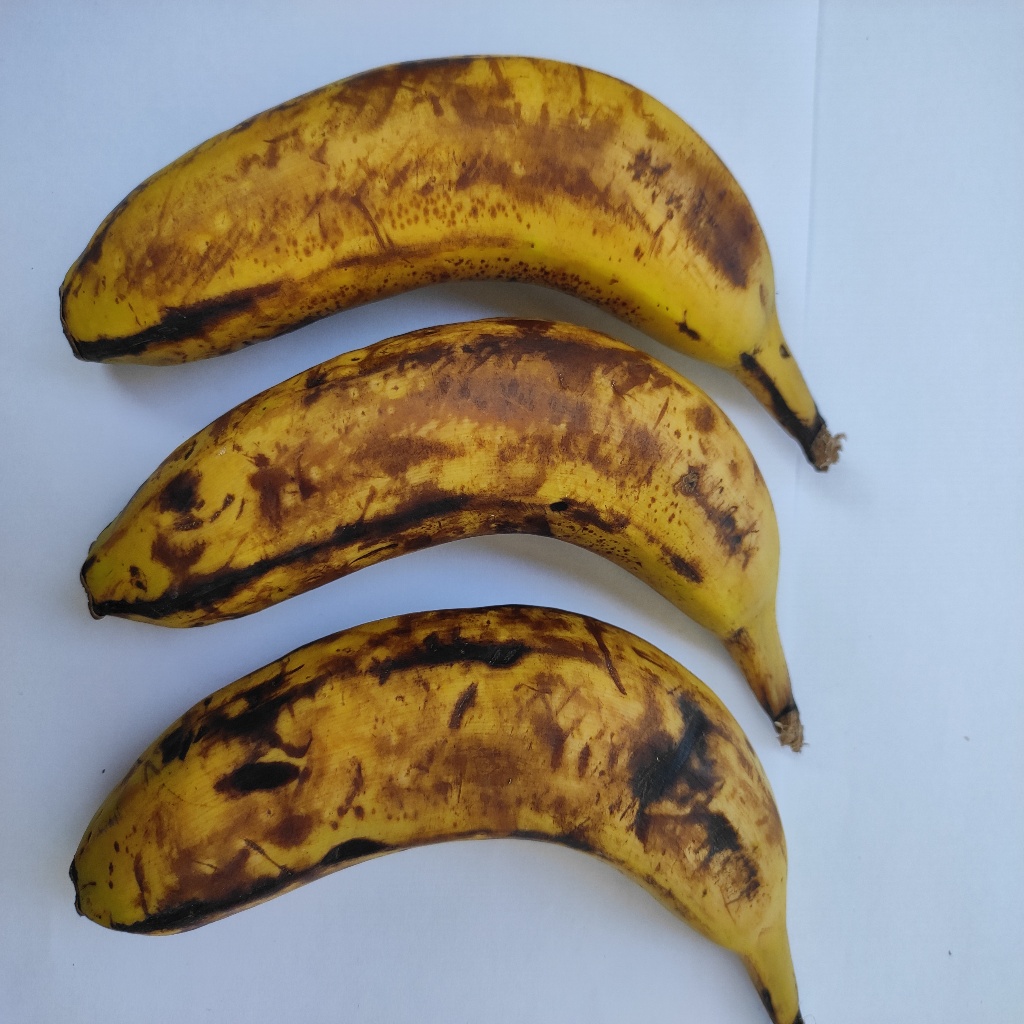
Crop: banana
Quality class: Defect